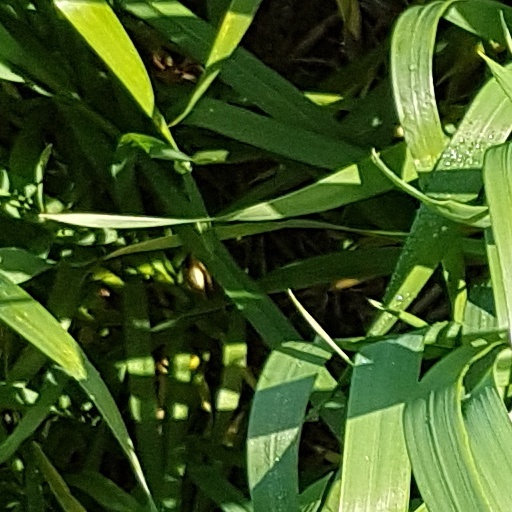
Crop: wheat